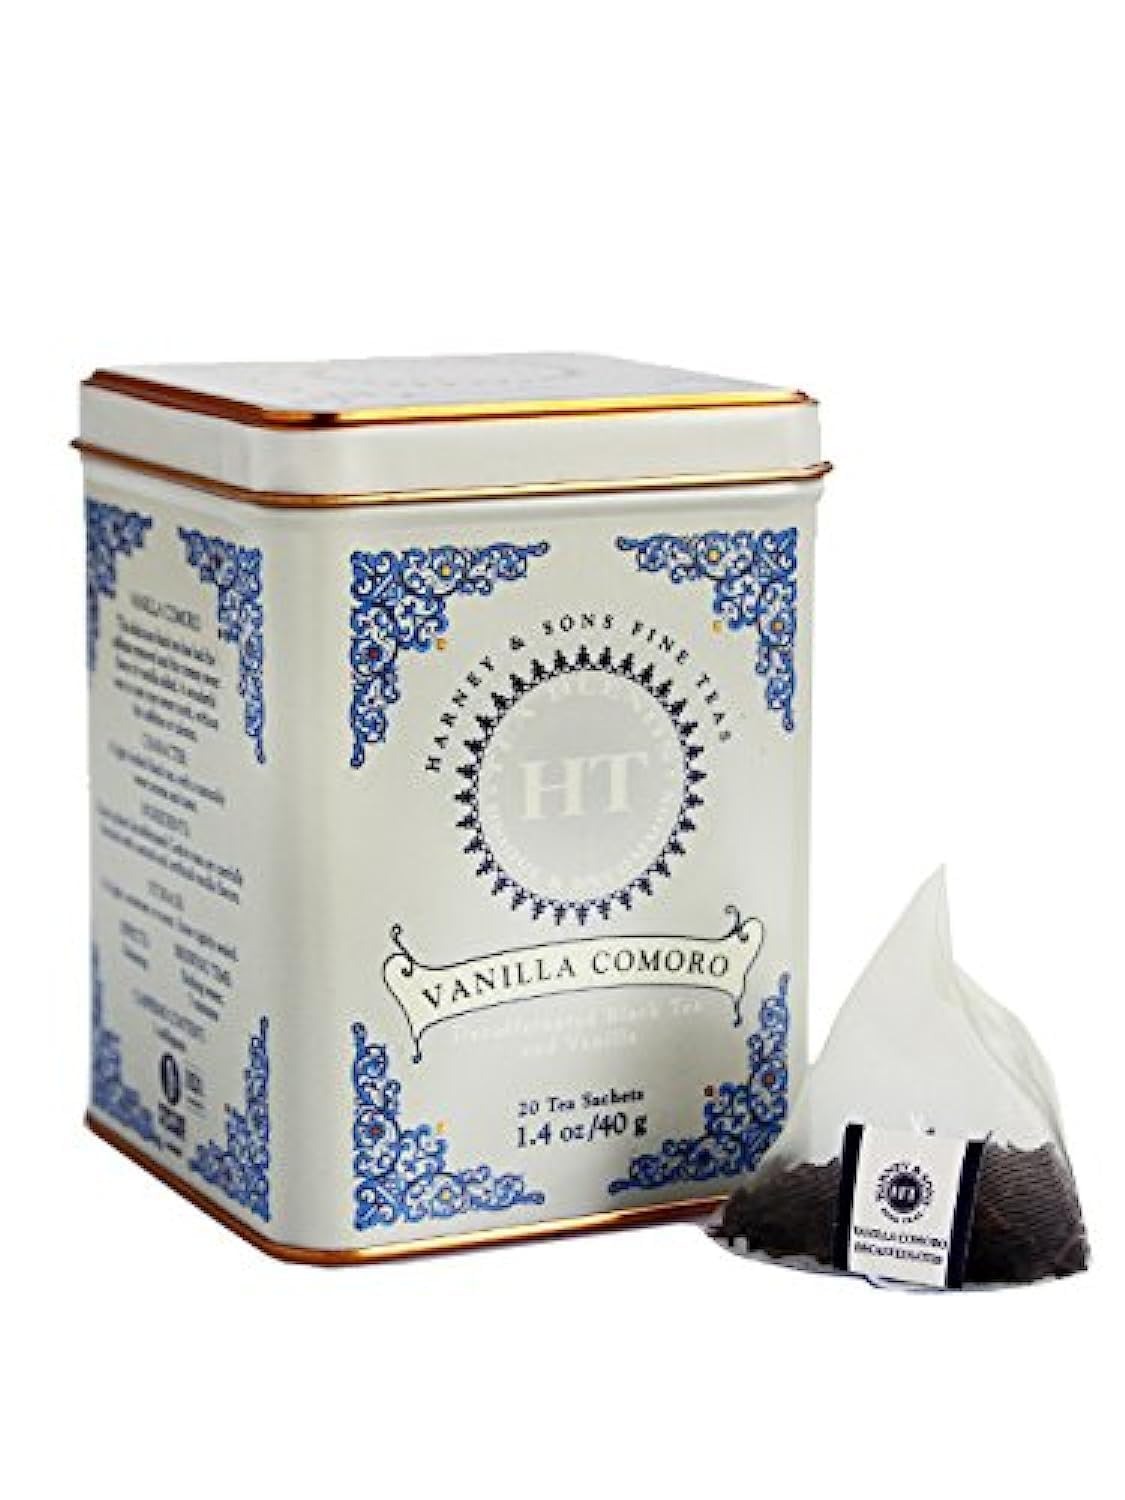
Item Name: Harney and Sons Fine Tea, Vanilla Comoro, 20 Count (Pack of 4)
Bullet Point 1: For the perfect cup of tea, brew 4 to 5 minutes in 212 Degree f water
Bullet Point 2: Each sachet holds enough loose tea to brew two cups
Bullet Point 3: Sachets are the perfect marriage of loose tea and teabag convenience
Bullet Point 4: Country of origin is United States
Value: 80.0
Unit: Count

Price: 24.665